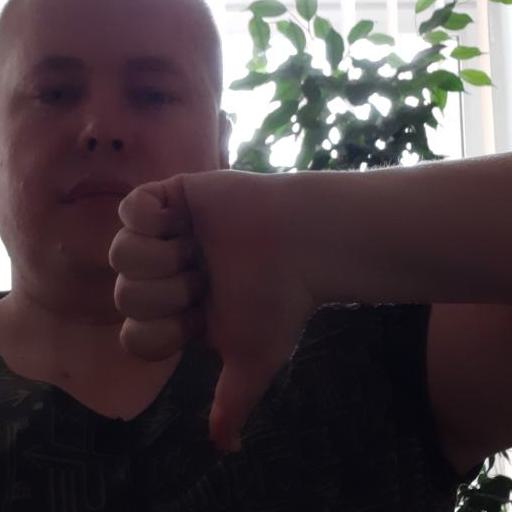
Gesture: dislike